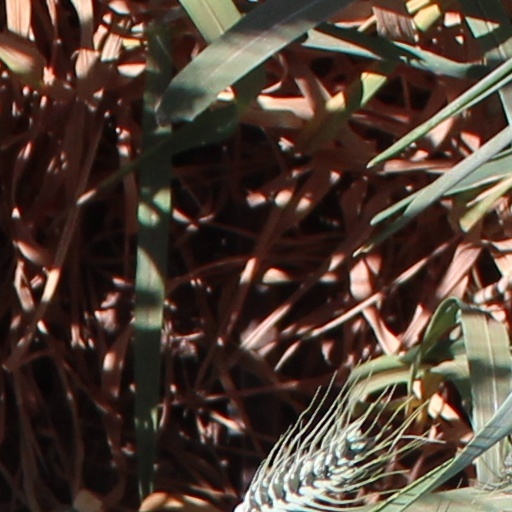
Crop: wheat